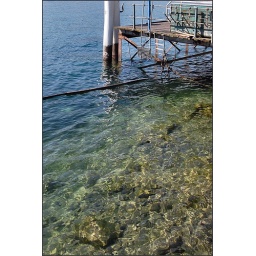
Pier standing in the clear water of Lake Luzern.